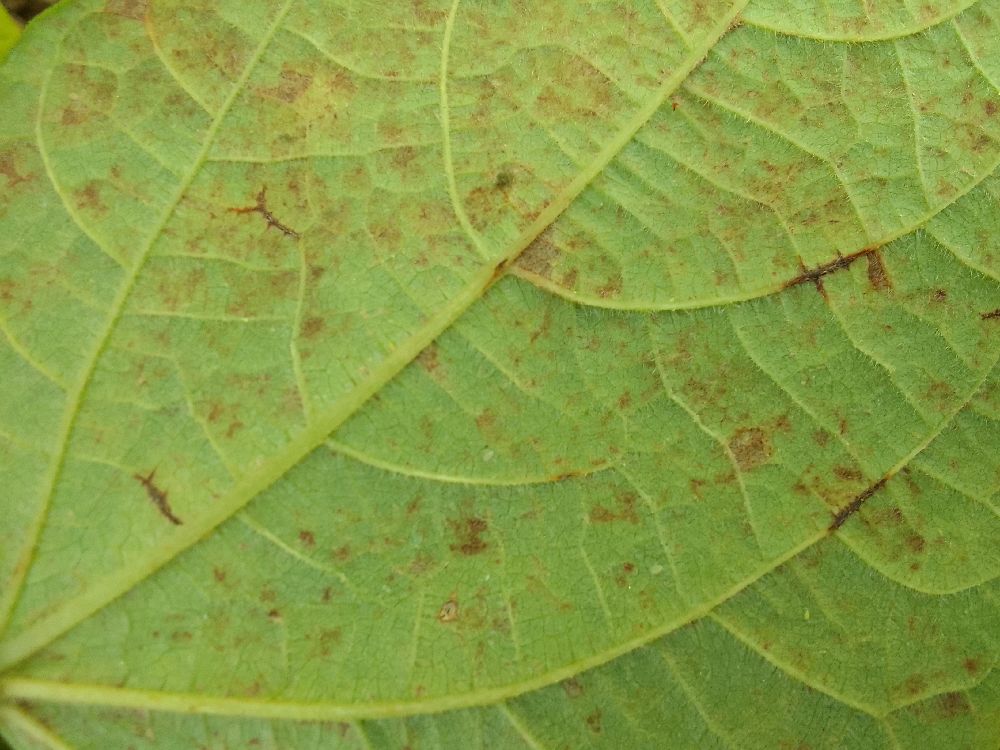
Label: anthracnose